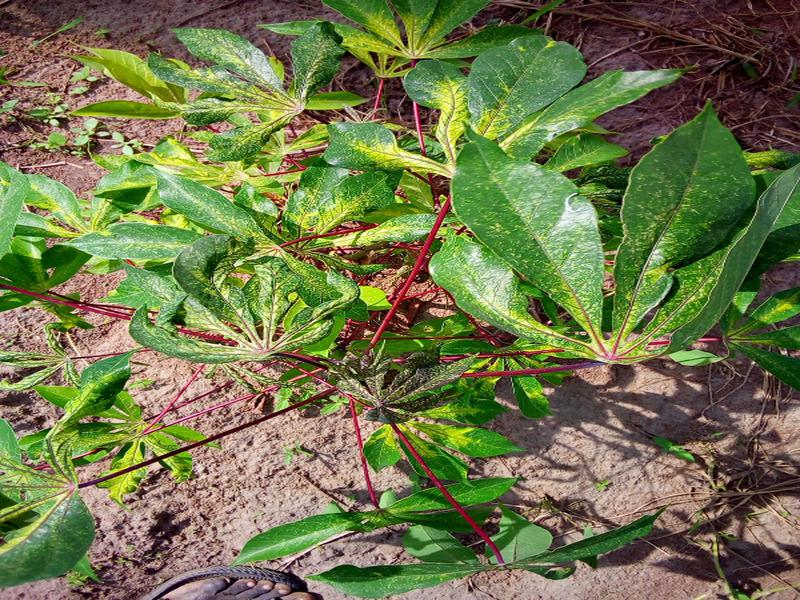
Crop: cassava
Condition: green_mottle